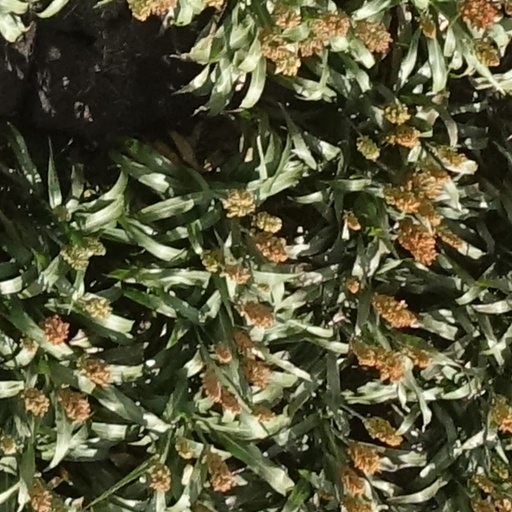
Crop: sorghum